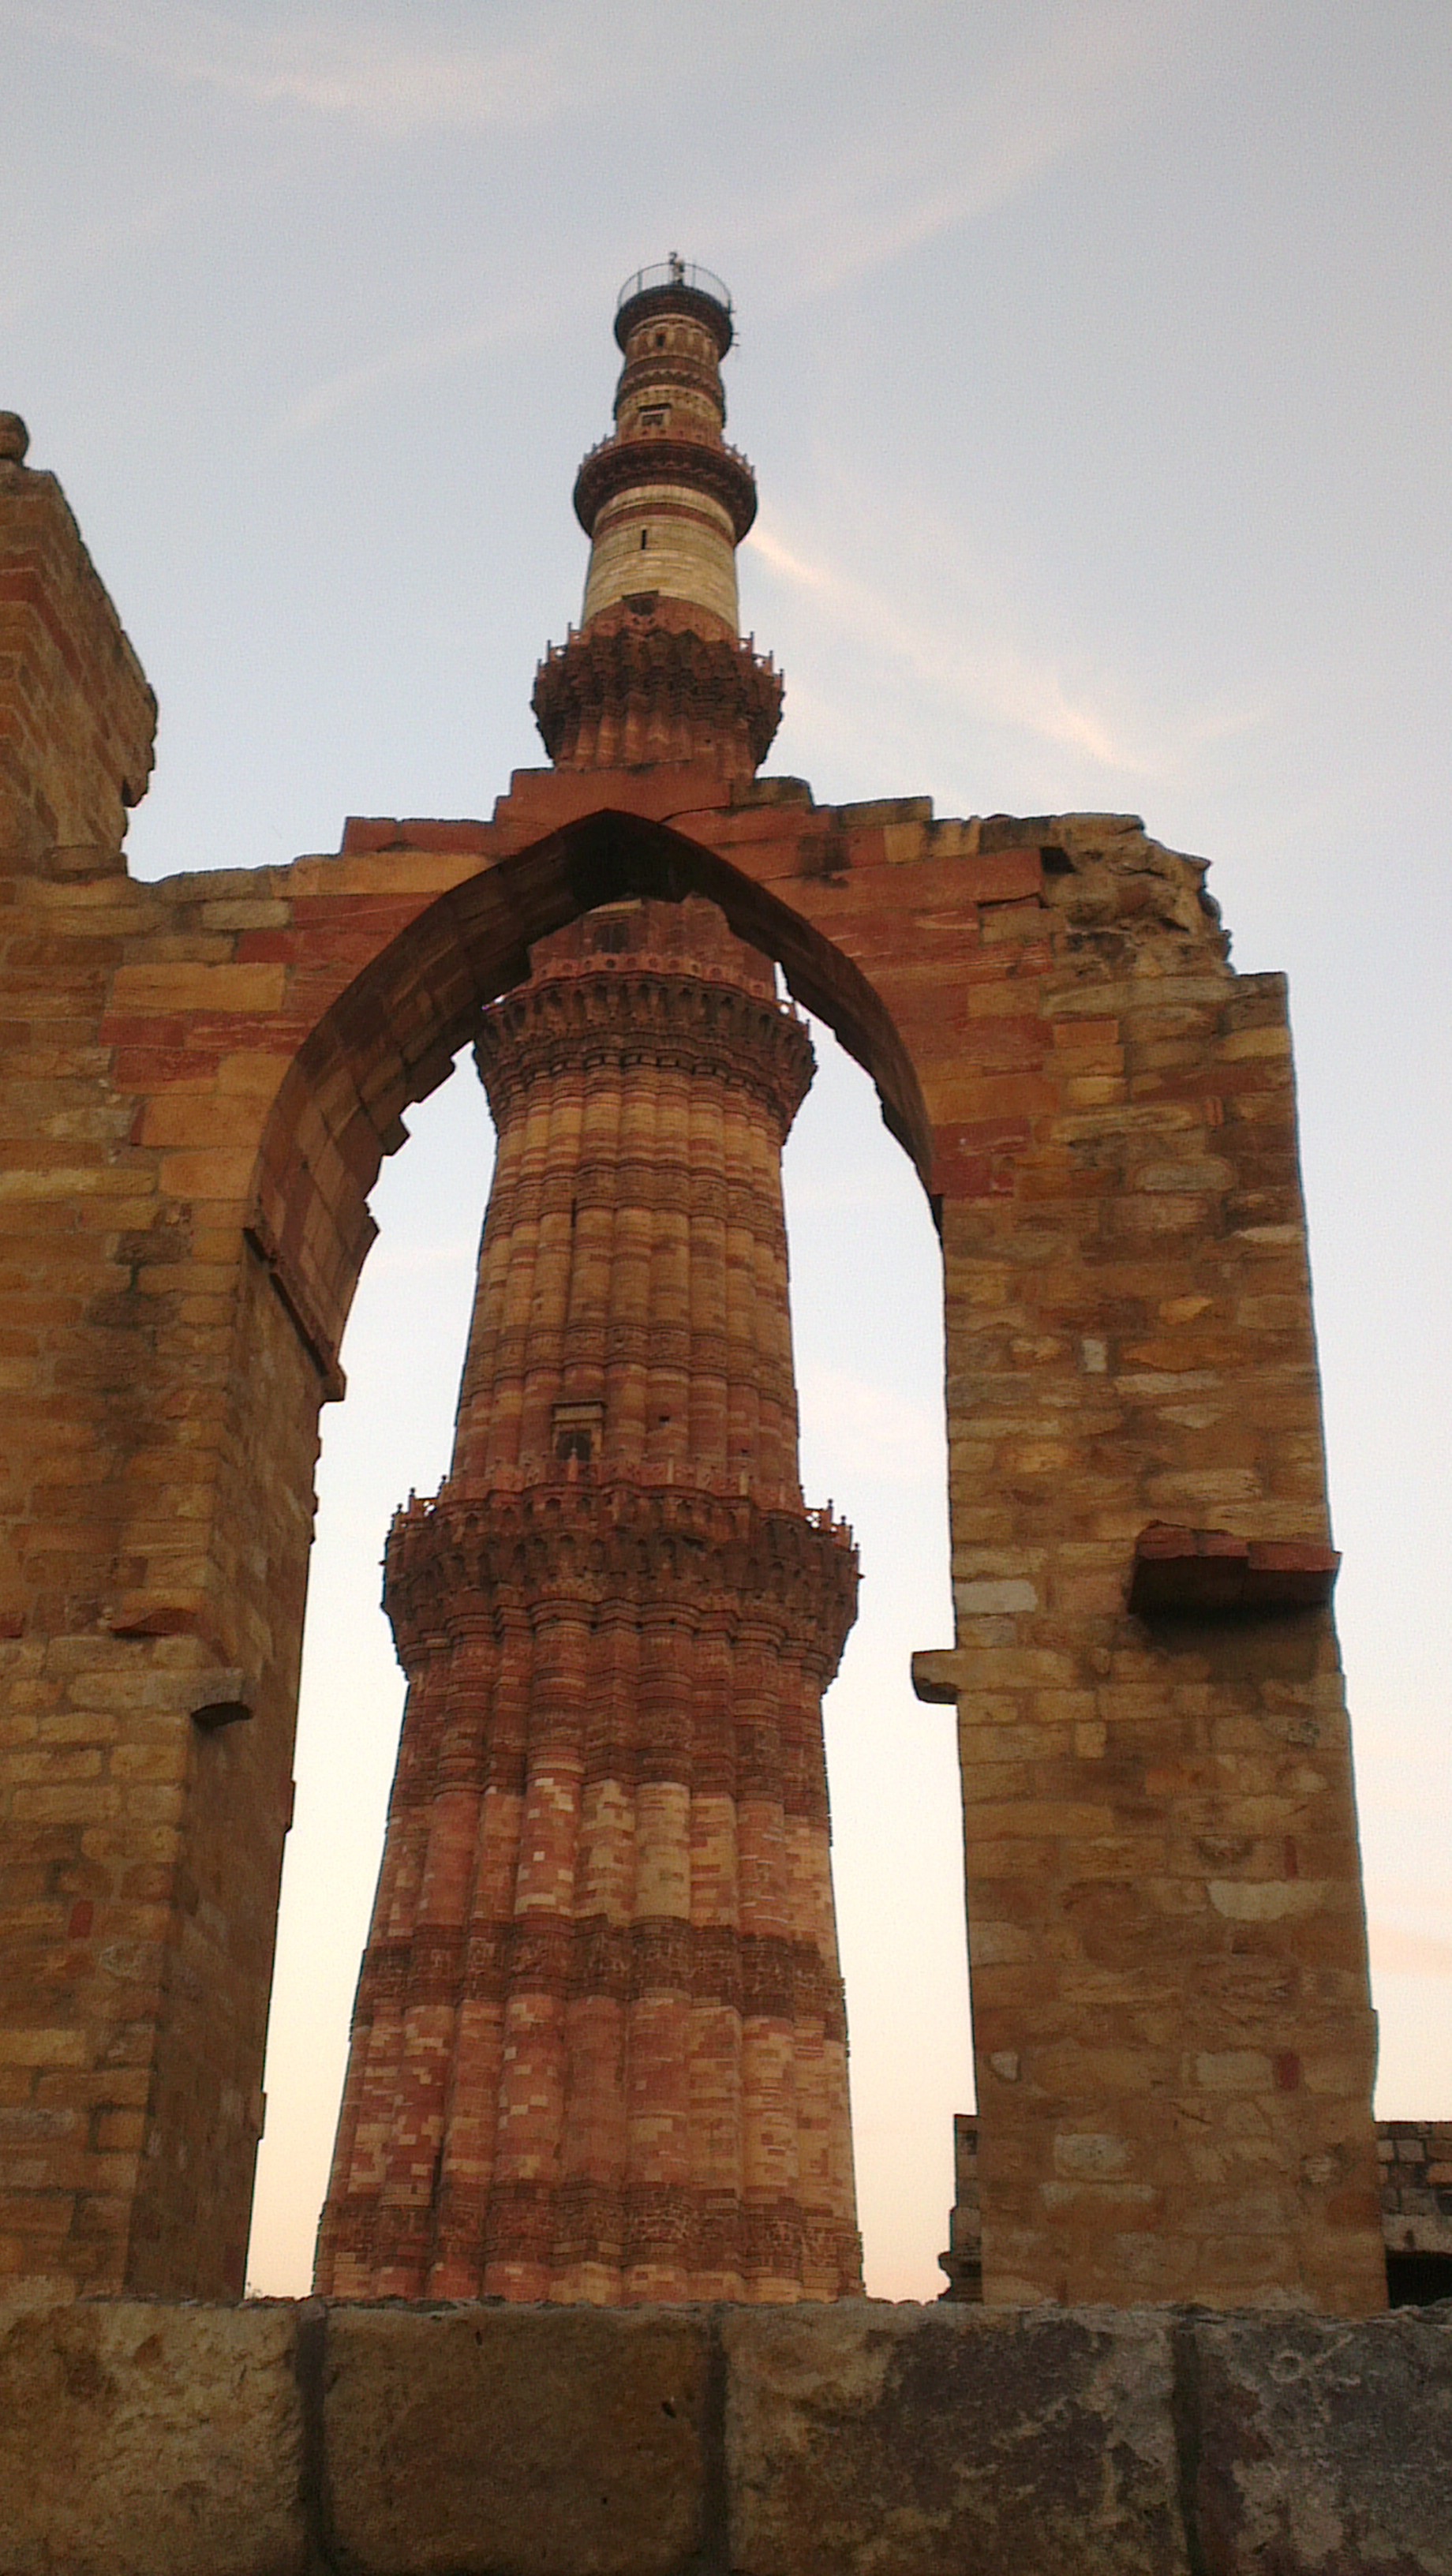
architecture, building, monument, arch, column, tower, landmark, church, chapel, place of worship, bell tower, temple, ruins, monastery, history, delhi, mehrauli, new delhi, qutb minar, ancient history, qutab minar, qutubuddin aibak, asian history, alauddin khalji, iltutmish